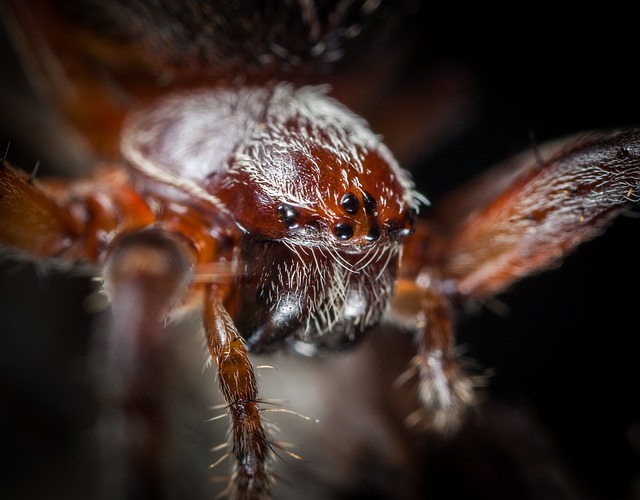
Label: spider